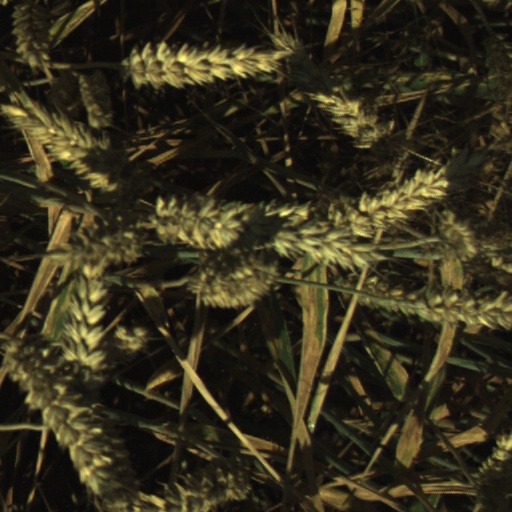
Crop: wheat